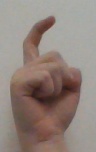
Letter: ra